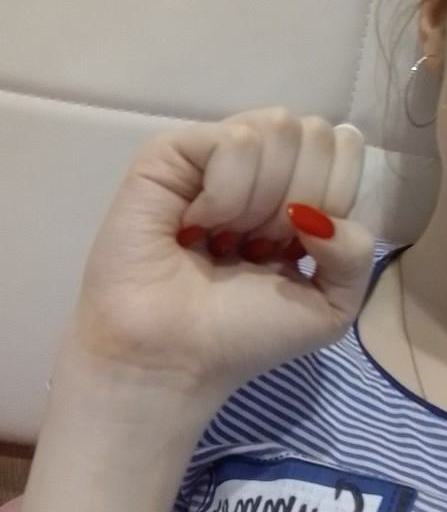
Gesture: fist